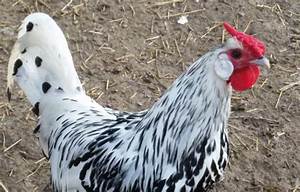
Label: gallina